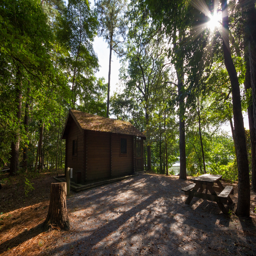
one of the cabins available for rent .